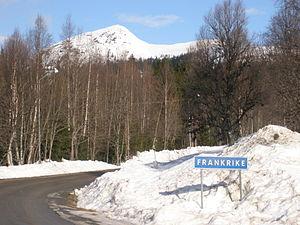
Oldklumpen est une montagne des Alpes scandinaves située près des localités de Frankrike et Rönnöfors, en Offerdal, dans le Jämtland en Suède.